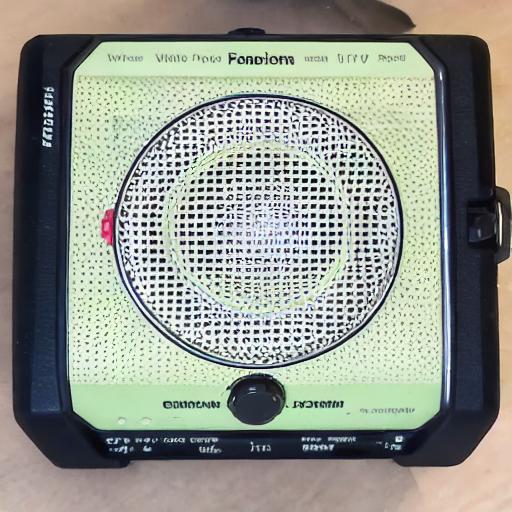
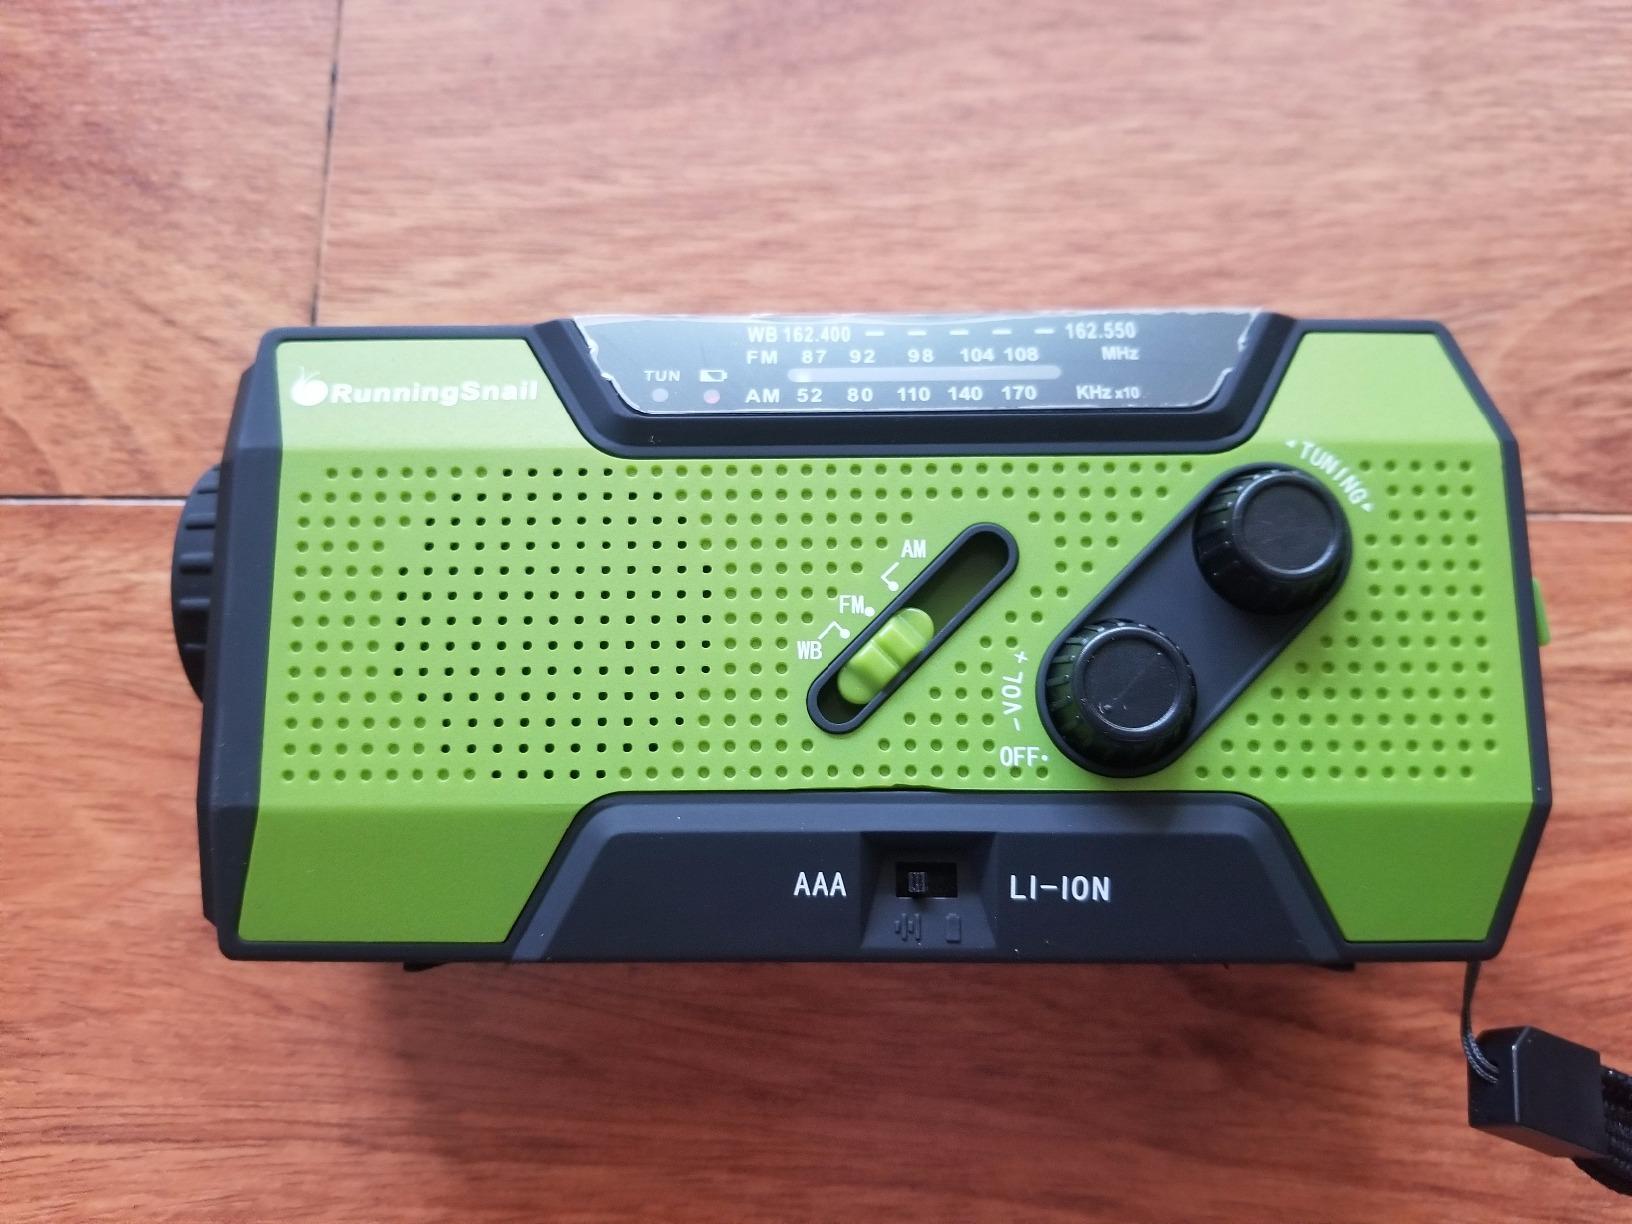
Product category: radio
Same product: no